Madan Singh Kasana

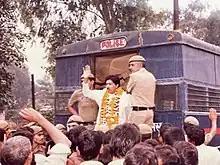
Bhaiya leaving jail after becoming an MLA in 1991

Madan Bhaiya unsuccessfully contested the Uttar Pradesh Legislative Assembly election from Khekada constituency for the first time in 1989, as an independent candidate while in jail. Despite being a newcomer and being unable to campaign for himself while in jail, he reached second place with 33,471 votes, losing by a margin of 2,477 votes to two-term MLA Richhpal Singh Baisla, who had 35,948 votes.